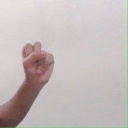
अक्षर: स